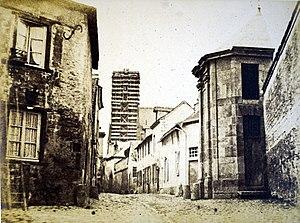
Photographie de Varin, édition de Dailly.
La rue des Fuseliers est une voie de la commune de Reims, située au sein du département de la Marne, en région Champagne-Ardenne.